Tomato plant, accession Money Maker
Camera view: horizontal (90 deg, fisheye); turntable rotation: 0 degrees
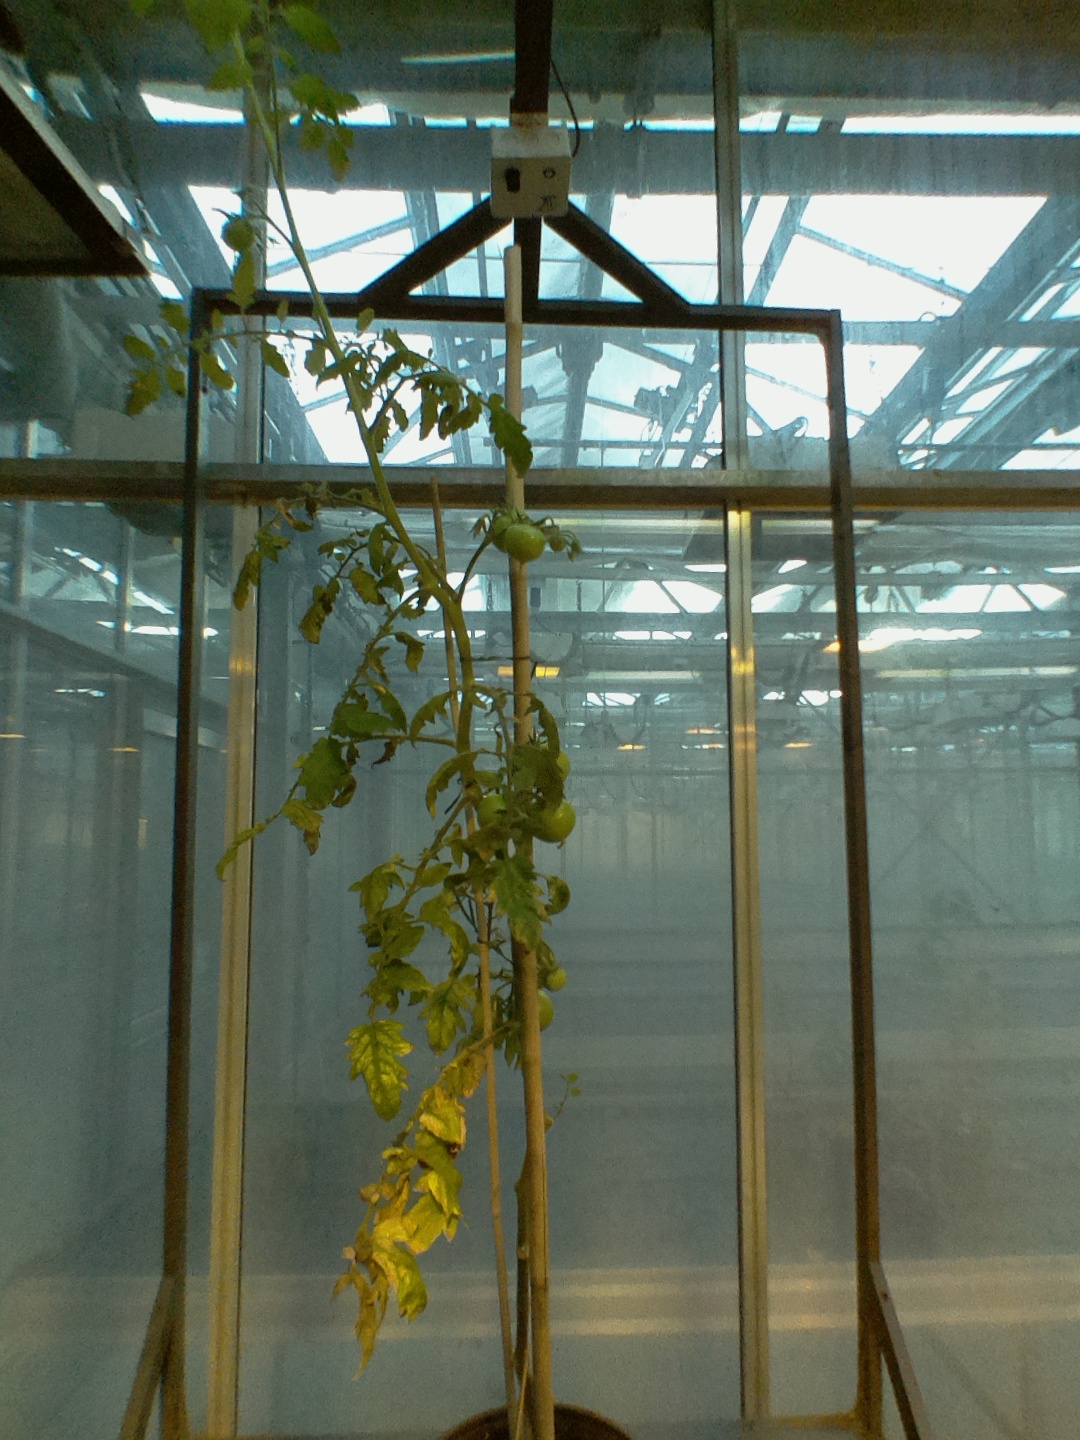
BBCH growth stage 77: 70%-80% of final fruit size